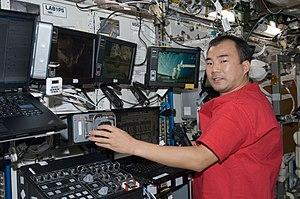
L'Expédition 22 est le 22ᵉ roulement de l'équipage permanent de la Station spatiale internationale (ISS). Cette expédition commence officiellement le 24 novembre 2009 peu avant le départ le 1ᵉʳ décembre, de 3 des membres de l'équipage de l'Expédition 21. Durant 3 semaines, l'équipage est réduit à 2 personnes pour la première fois depuis la mission de la navette spatiale STS-114 en 2006. Le commandant Jeff Williams et l'ingénieur de vol Maxime Souraiev sont rejoints par le reste de l'équipage le 22 décembre 2009.